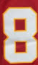
Number: 8